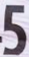
Number: 5